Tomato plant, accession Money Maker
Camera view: horizontal (90 deg, fisheye); turntable rotation: 300 degrees
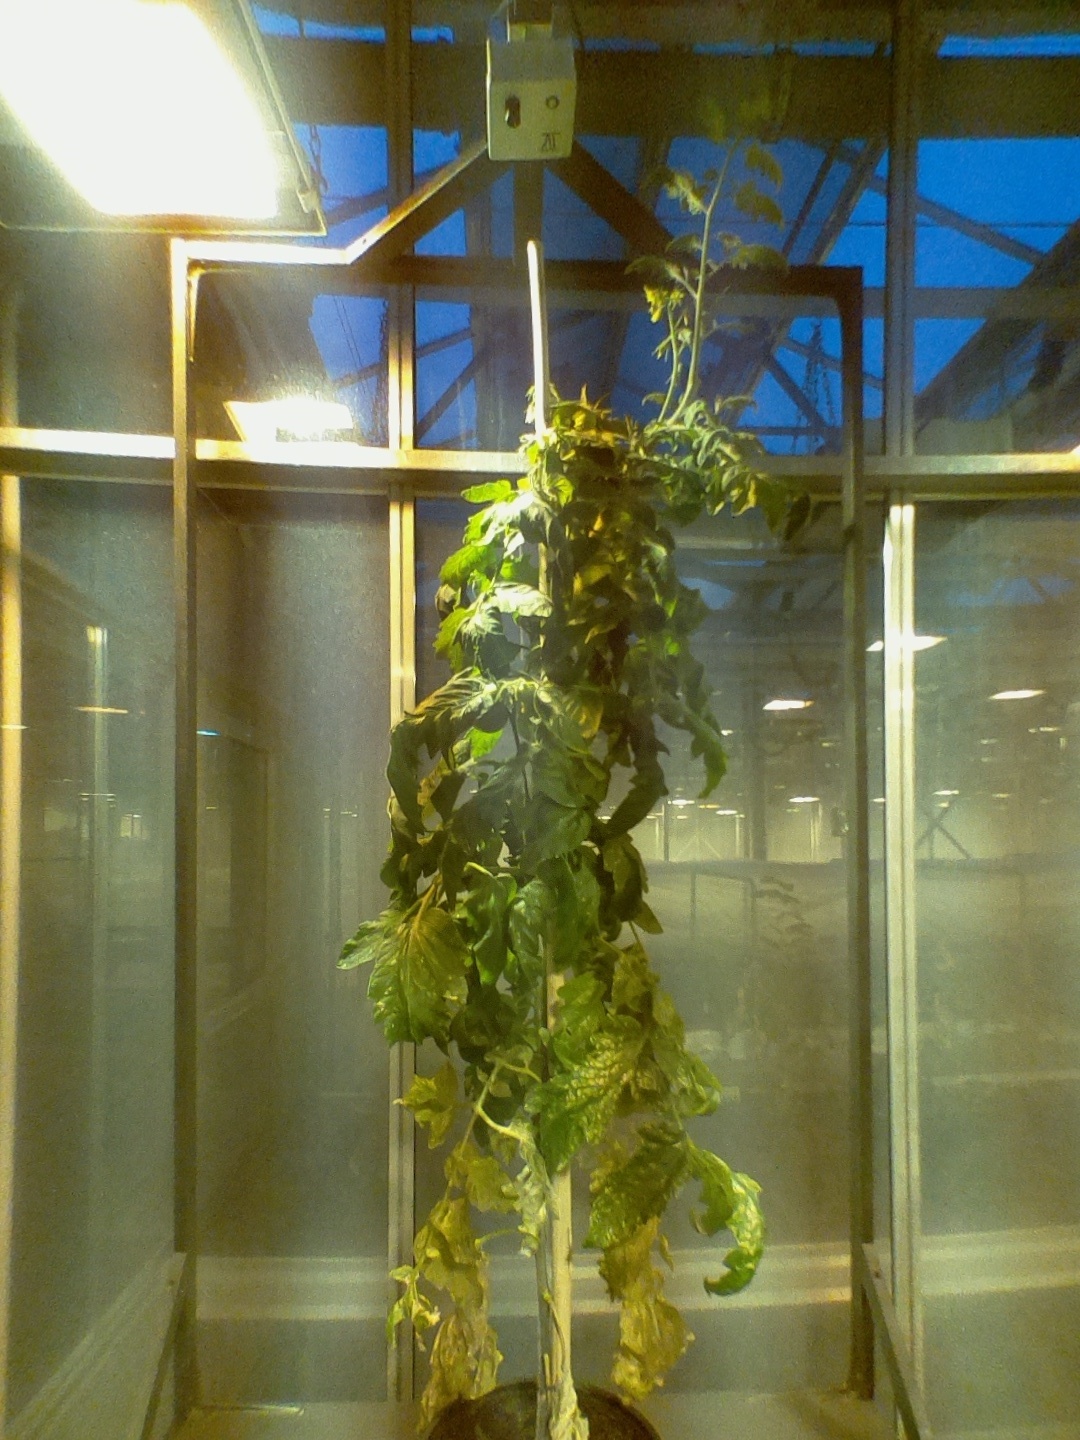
BBCH growth stage 71: 10%-20% of final fruit size